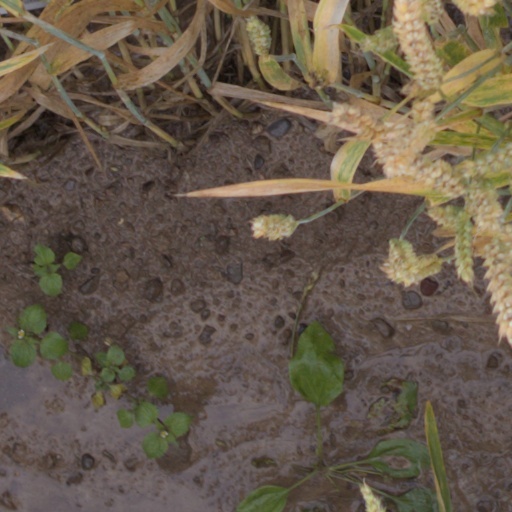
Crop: wheat